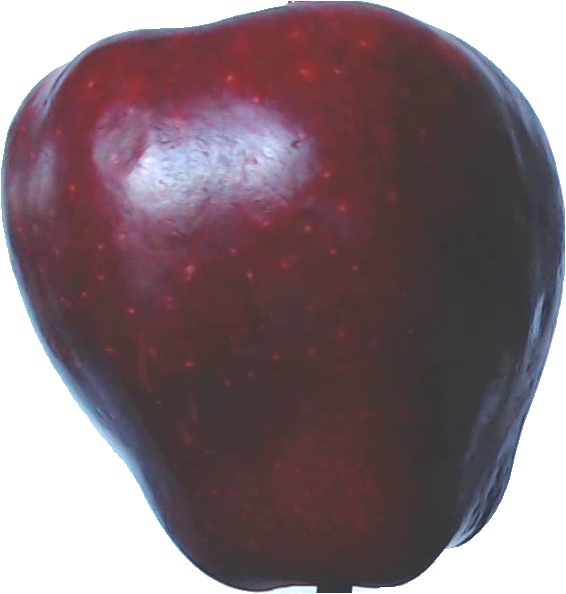
Label: apple_red_delicios_1